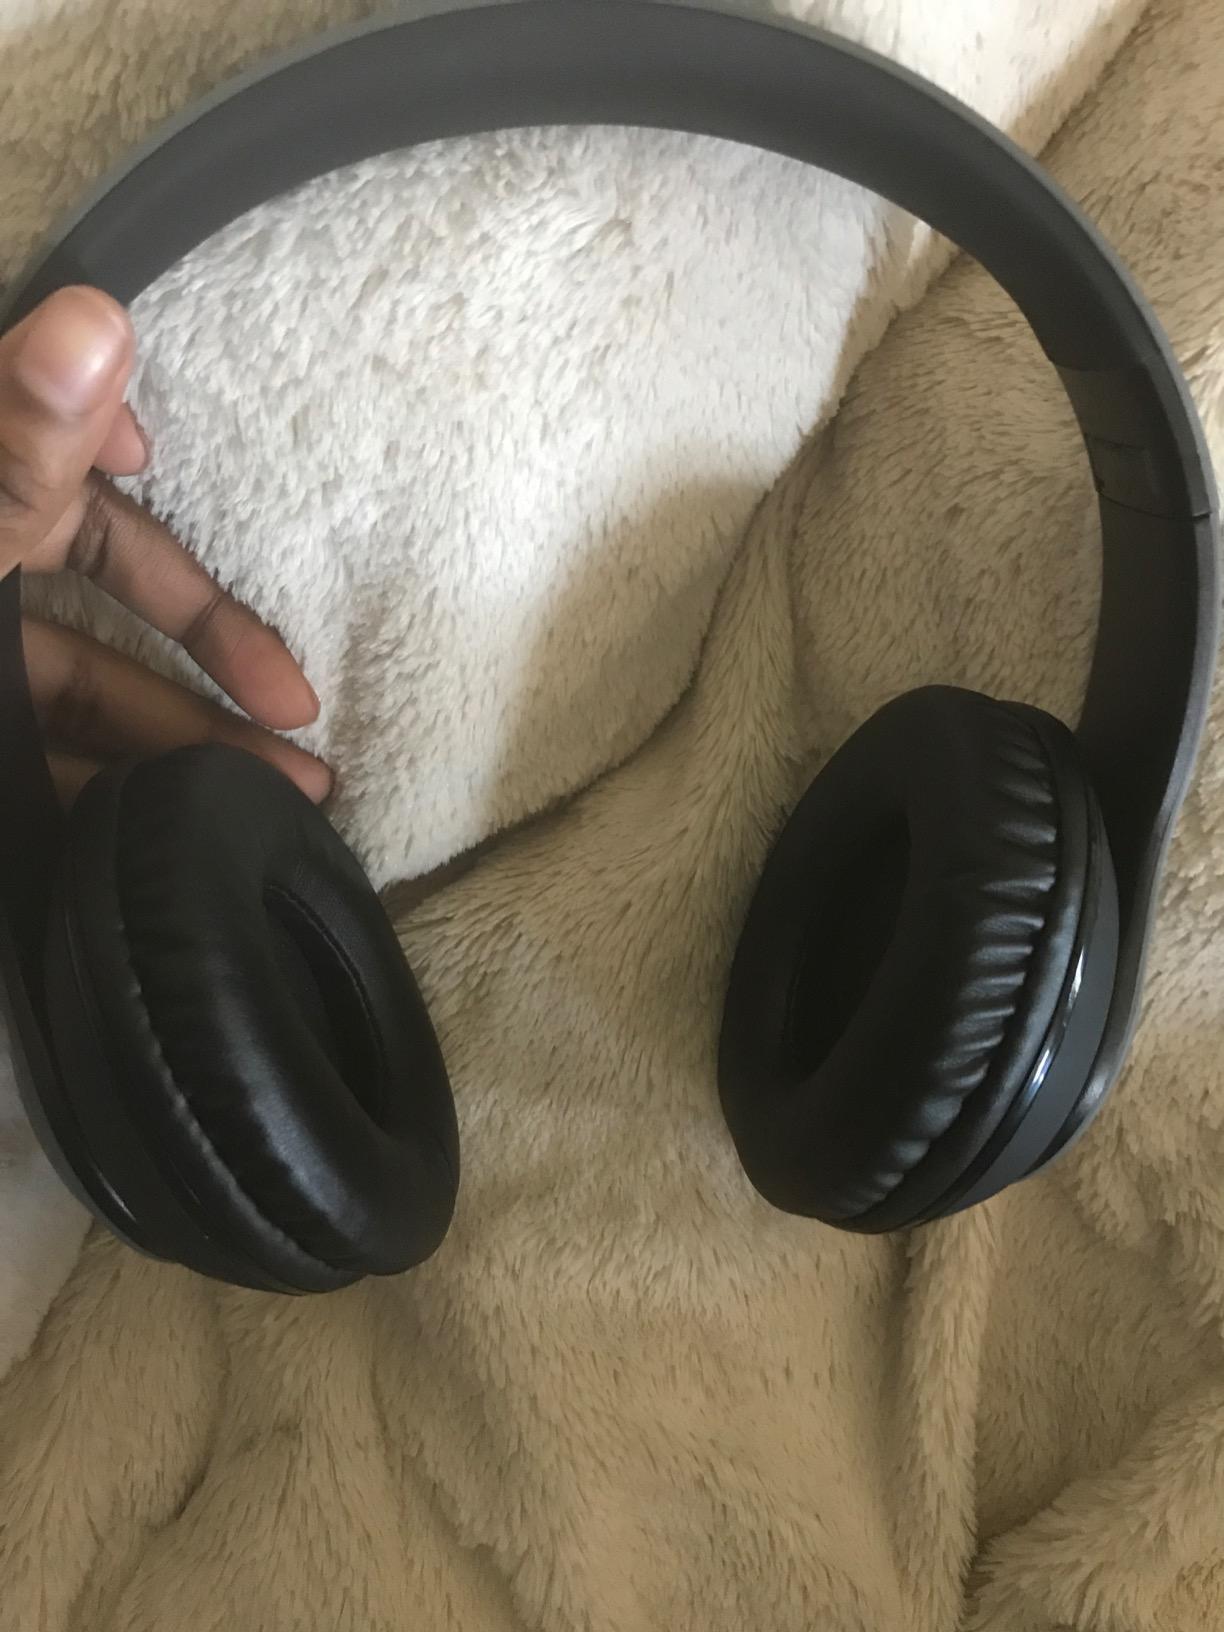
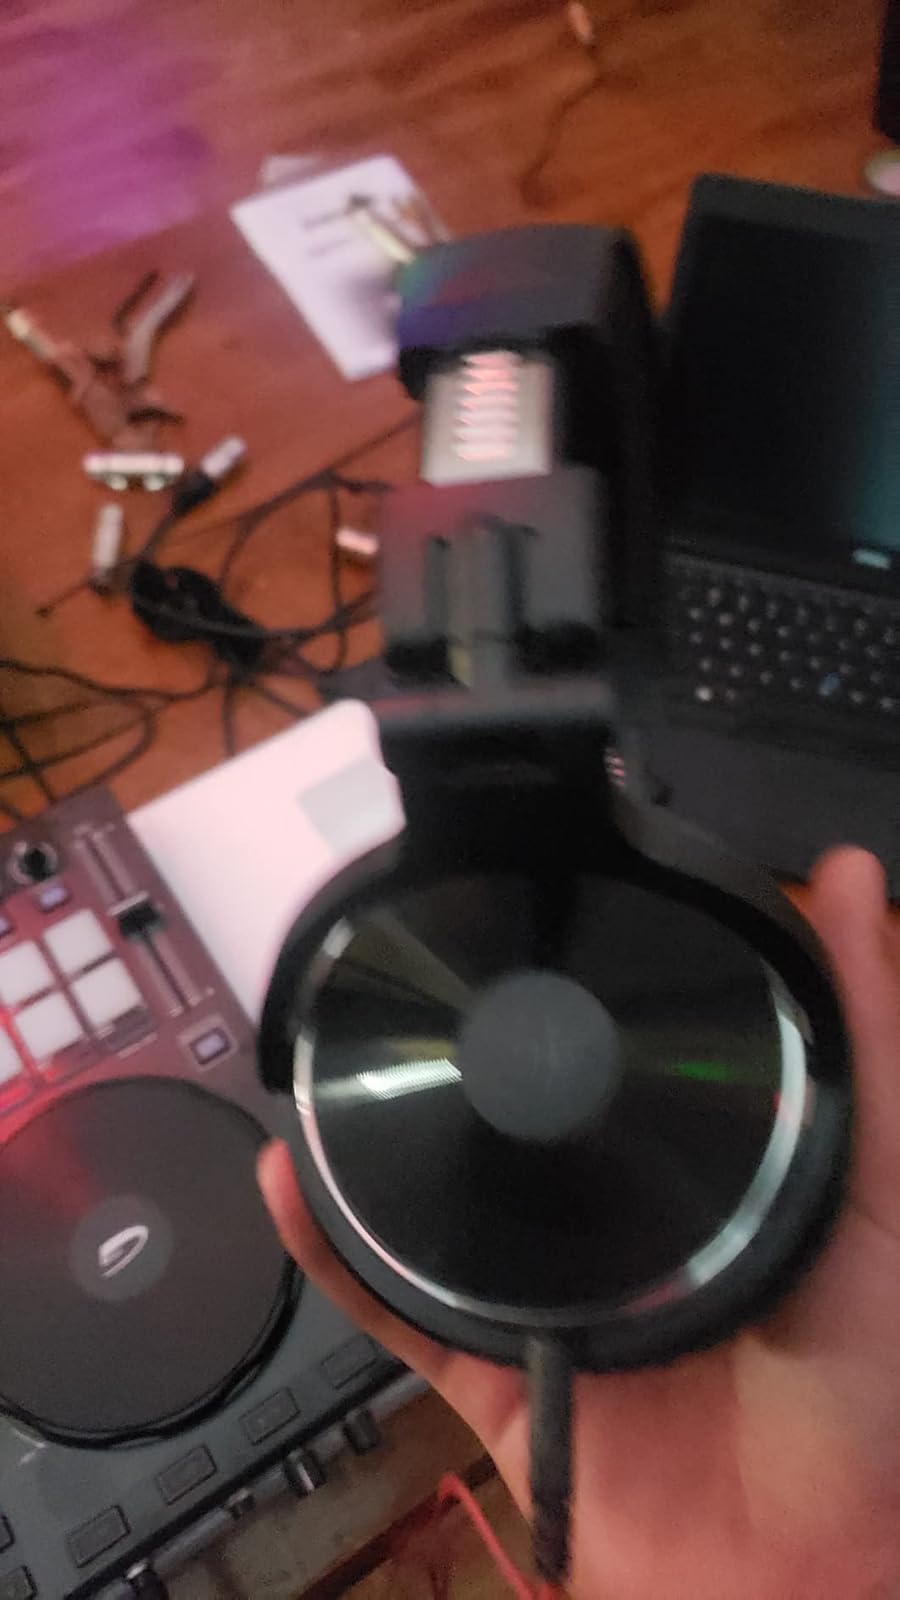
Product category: headphones
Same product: no